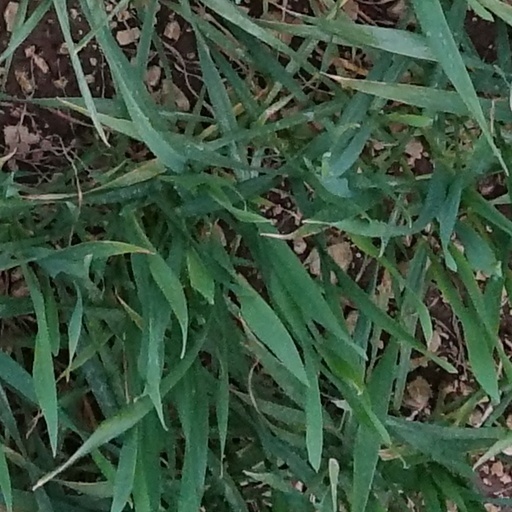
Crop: wheat